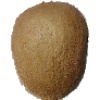
Label: Kiwi 1